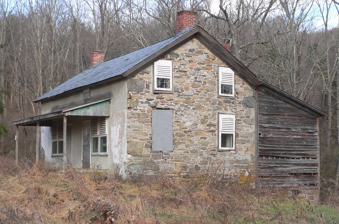
Building: Andrew Snable House
Country: United States of America
Year built: 1801
Historic house in New Jersey, United States United States historic place Andrew Snable House U.S. National Register of Historic Places New Jersey Register of Historic Places The Andrew Snable House in 2011 Show map of Sussex County, New Jersey Show map of New Jersey Show map of the United States Location Sandyston-Haney's Mill Road Walpack Township, New Jersey Nearest city Wallpack Center, New Jersey Coordinates 41°10′11″N 74°52′15″W / 41.16972°N 74.87083°W / 41.16972; -74.87083 Area 1.3 acres (0.53 ha) Built 1801 ( 1801 ) NRHP reference No. 79000236 NJRHP No. 2643 Significant dates Added to NRHP July 23, 1979 Designated NJRHP March 26, 1978 The Andrew Snable House is a historic house located on Sandyston-Haney's Mill Road near Wallpack Center in Walpack Township of Sussex County, New Jersey . It was added to the National Register of Historic Places on July 23, 1979, for its significance in architecture and exploration/settlement. History and description The house was probably built c. 1801 by Andrew Snable. The property is along the Flat Brook , a tributary of the Delaware River . The land was once owned by Colonel John Rosenkrans, a prominent local militia leader during the American Revolution . Andrew Snable bought the land for the house from Rosenkrans' son Levi in 1801. The house is a 1 + 1 ⁄ 2 -story stone cabin measuring 36 feet by 20 feet. It is notable for being one of the best-preserved stone cottages in the area, which preceded the larger framed farmhouses that were built from the mid-1800s on. See also National Register of Historic Places listings in Sussex County, New Jersey References